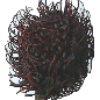
Label: Rambutan 1